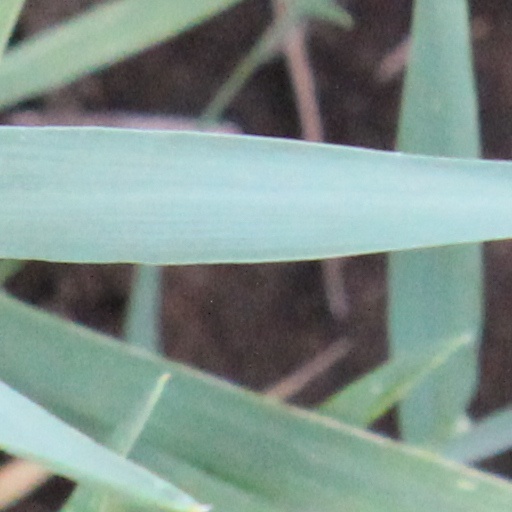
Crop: wheat